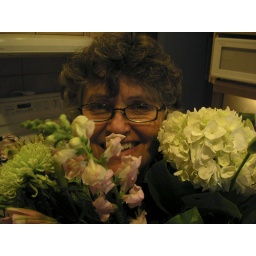
birthday girl in her flowers